Dingo

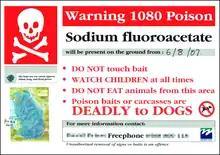
Warning of poisonous sodium fluoroacetate baits

The cattle industry can tolerate low to moderate, and sometimes high, numbers of wild dogs (therefore dingoes are not so easily regarded as pests in these areas). In the case of sheep and goats, a zero-tolerance attitude is common. The biggest threats are dogs that live inside or near the paddock areas. The extent of sheep loss is hard to determine due to the wide pasture lands in some parts of Australia.